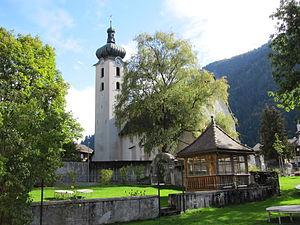
L'église réformée Saint-Jean est l'église paroissiale de Schiers, commune du canton des Grisons en Suisse. Elle appartient à l'Union des Églises réformées de Suisse et au IXe Colloque des églises du Prättigau, vallée où se trouve le village. Elle est inscrite comme bien culturel d'importance régionale.